London Plan

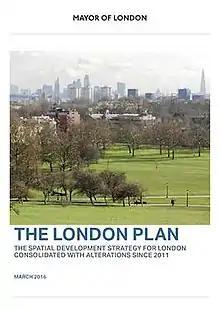
Cover of the 2016 London Plan

The London Plan is the statutory spatial development strategy for the Greater London area in the United Kingdom that is written by the Mayor of London and published by the Greater London Authority. It is updated from time to time.